Roman Josi

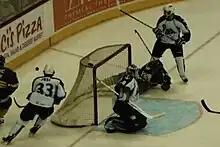
Josi (left) with the Milwaukee Admirals in March 2011

Josi joined the Predators' organization for the 2010–11 season after he signed a three-year entry-level contract on 28 May 2010. He participated in their Rookie and Training Camp before being assigned to their American Hockey League (AHL) affiliate, the Milwaukee Admirals, for the remainder of the season. Although he missed the first seven games of the season, Josi helped the team improve to a 5–0–0–1 record by scoring his first career AHL goal in a 3–2 win over the Lake Erie Monsters in early November. He recorded 14 points in his first 35 AHL games before breaking out and maintaining a 13-game scoring streak from 20 January to 20 February. His point streak was the longest by an Admiral player since Mike Santorelli maintained a 14-game streak in 2008. By 26 February, Josi had collected 12 points in 11 games during February and ranked among the top 15 in AHL rookie scoring. Josi was subsequently a nominee for the Reebok/AHL Rookie of the Month for February, which he lost to Brandon Kozun. As the Admirals qualified for the 2011 Calder Cup playoffs, Josi finished the regular season with six goals and 34 assists for 30 points through 69 games. During the Admirals West Division semifinal matchup against the Texas Stars, Josi recorded an assist in each of his first four postseason games.